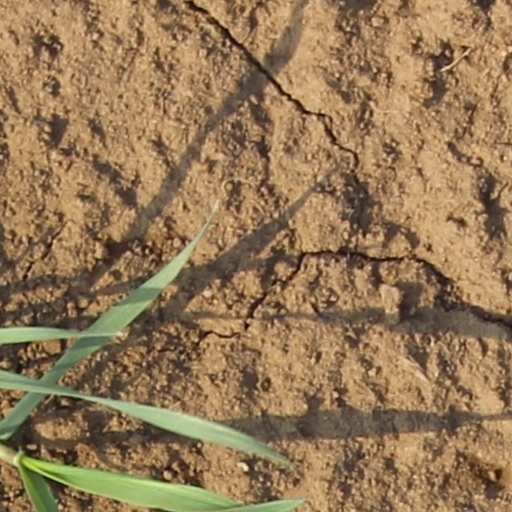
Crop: wheat